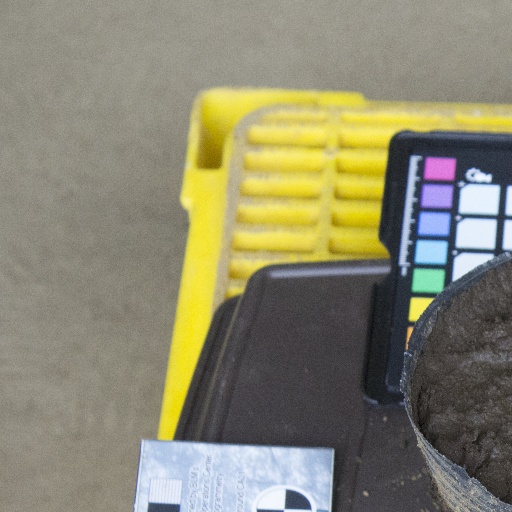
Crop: soybean